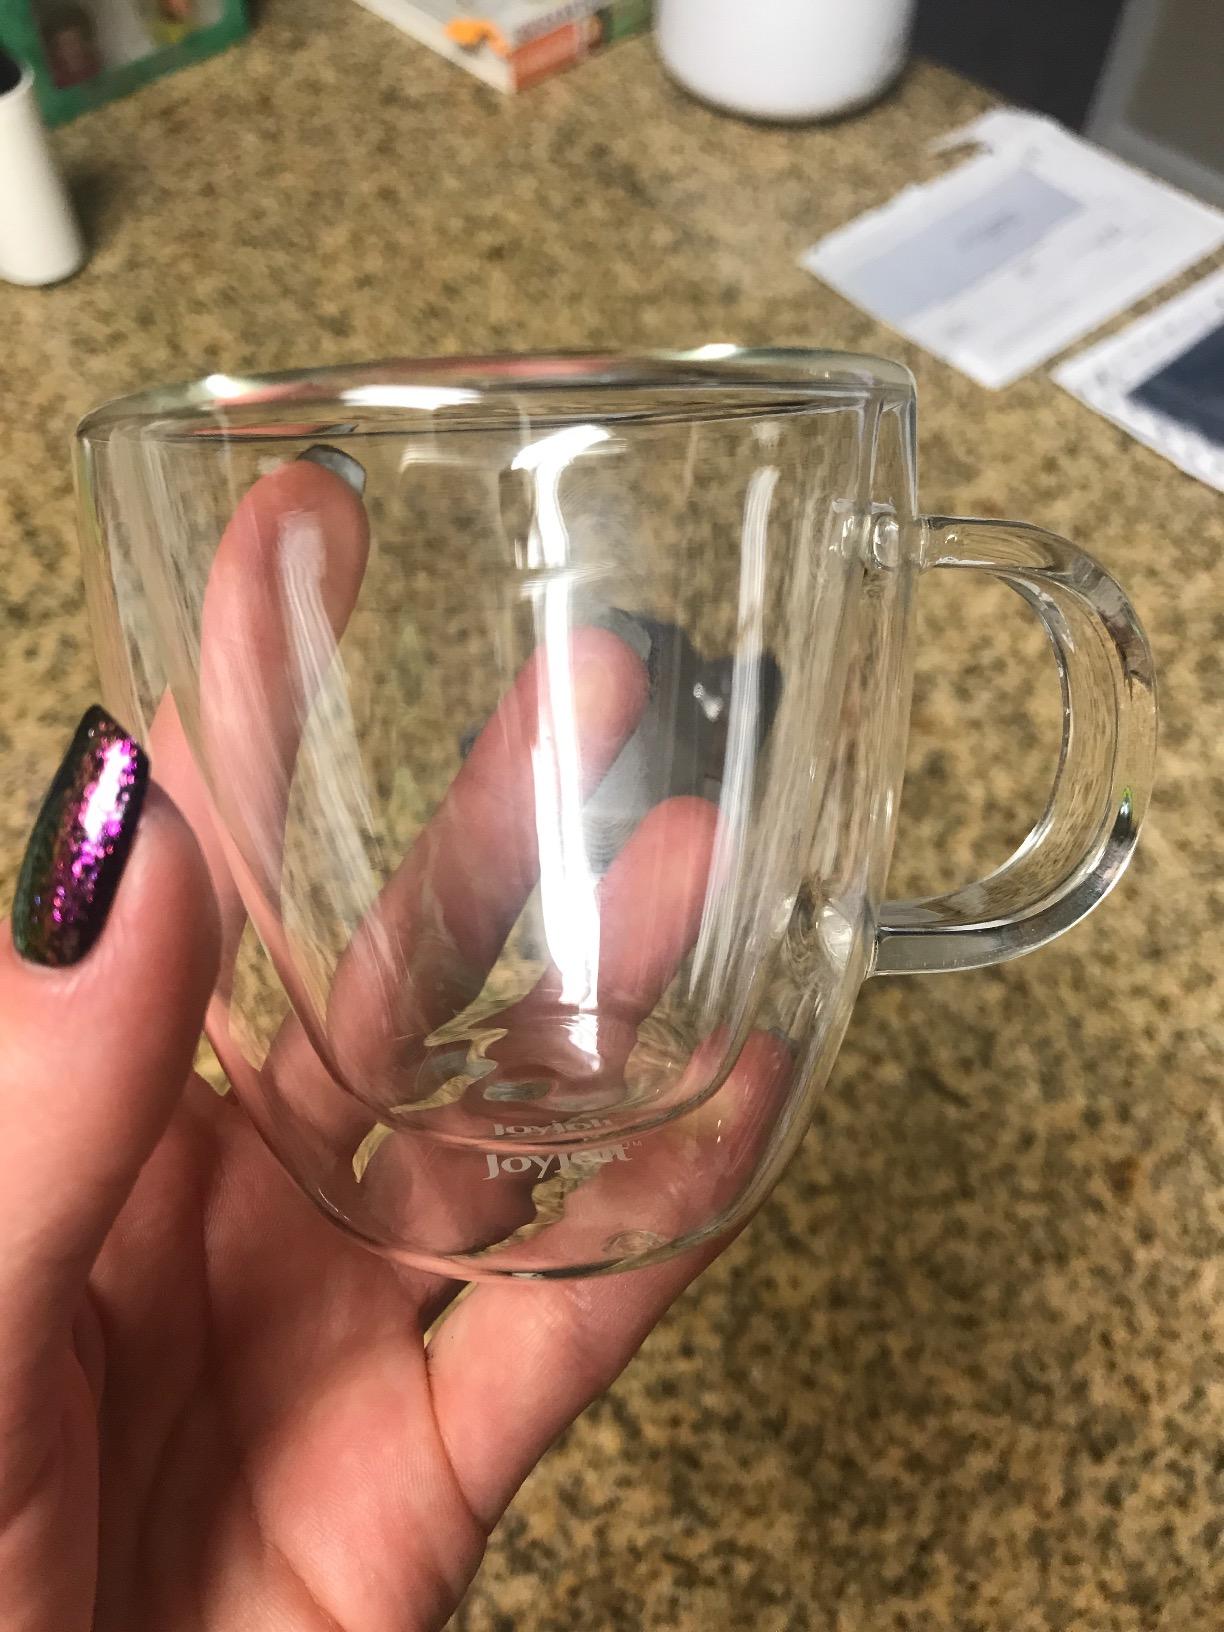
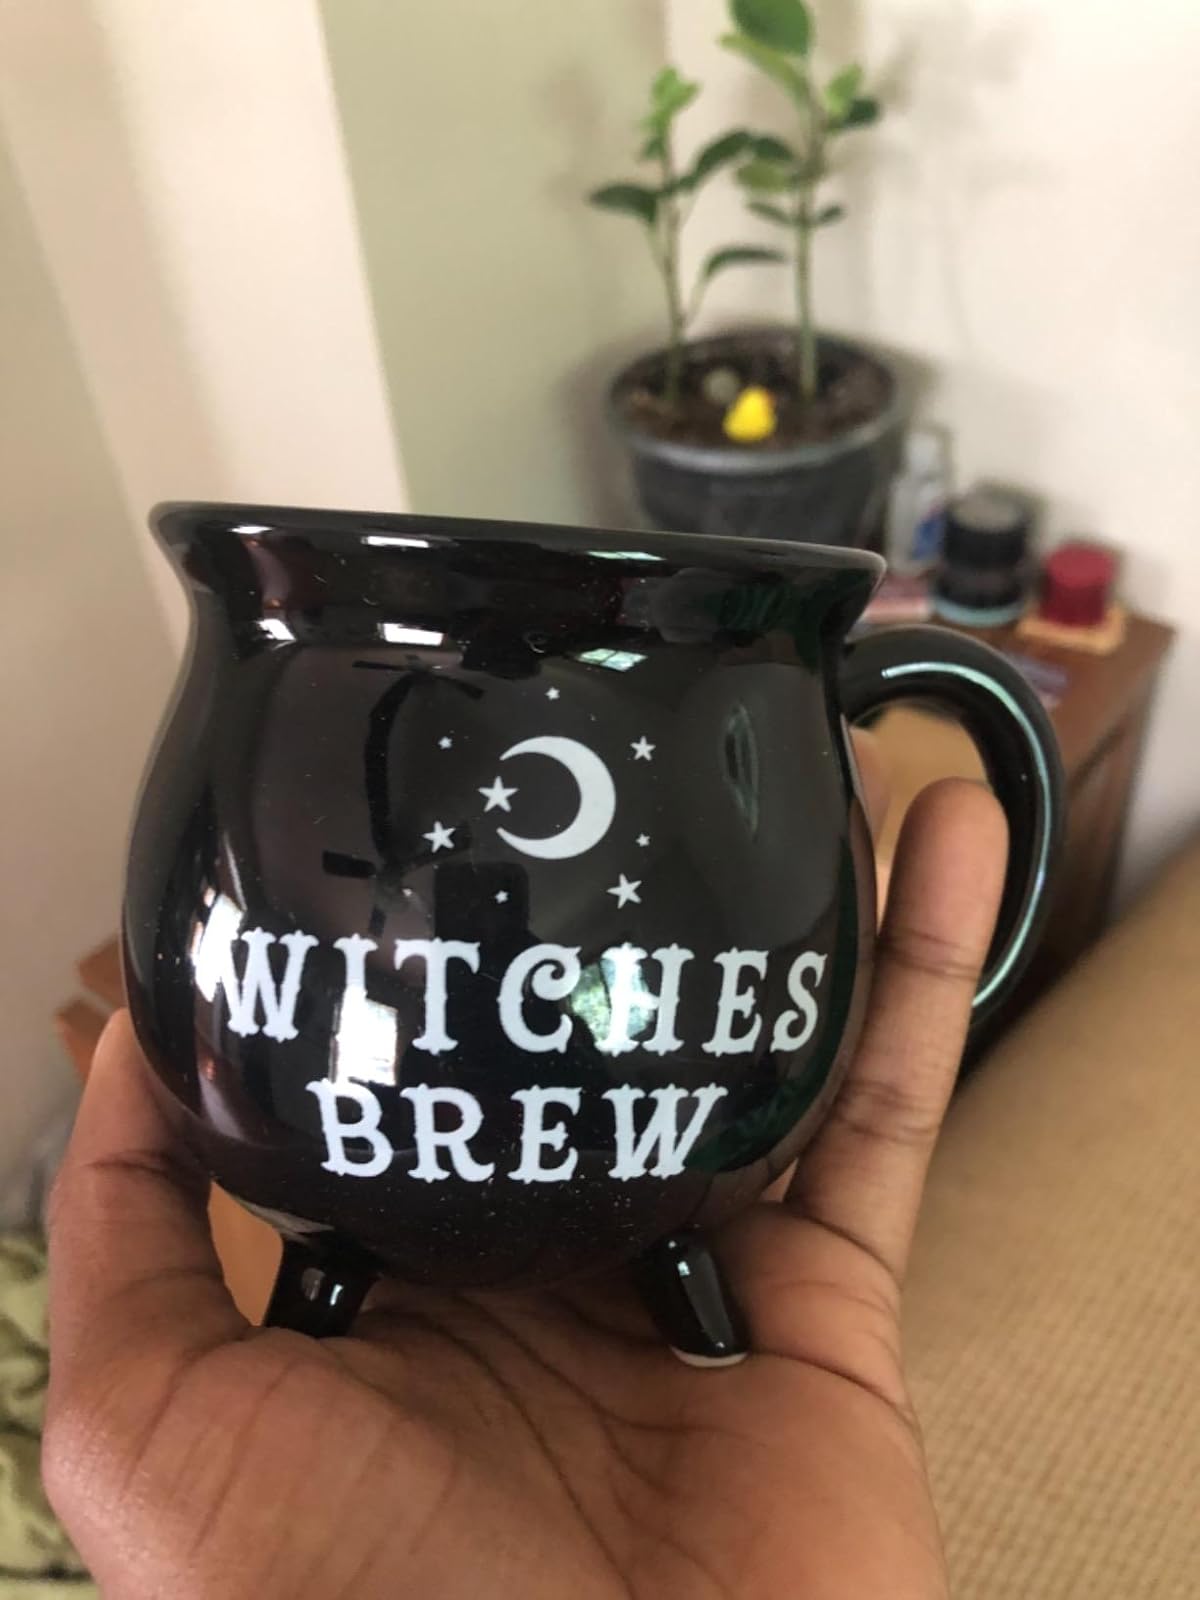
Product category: items_mug
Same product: no